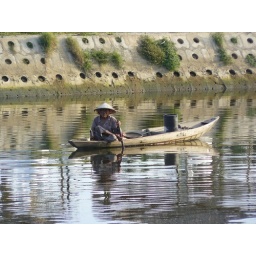
Floating along the calm river water in Hoi an